Sir William Dolben, 3rd Baronet

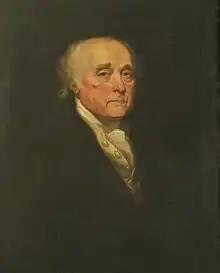
A portrait of Dolben by Mather Brown

Sir William Dolben, 3rd Baronet (12 January 1727 – 20 March 1814) was an English Tory politician and abolitionist.